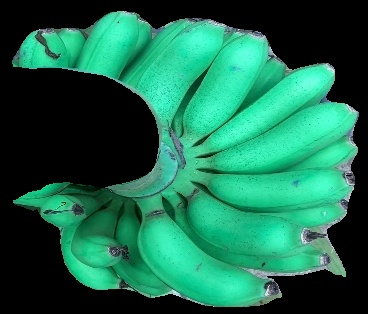
Variety: rasbale
Grade: grade1